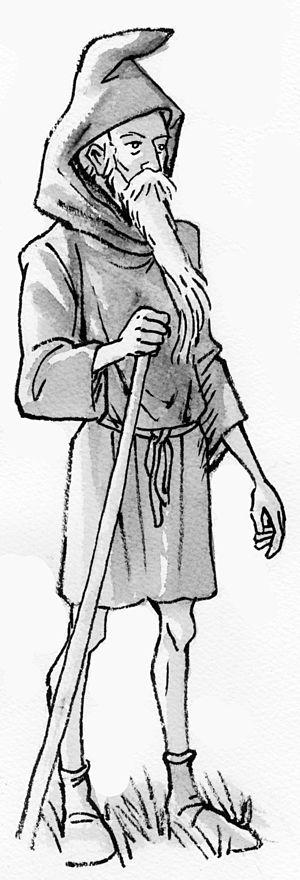
Tantugou, personnage mythique des Pyrénées
La mythologie pyrénéenne est l'ensemble des récits, contes, légendes et croyances diverses qui se rapportent directement à la chaîne des Pyrénées et à ses piémonts nord et sud.
Tantugou est un personnage de la mythologie pyrénéenne. Il était supposé vivre dans les vallées du Comminges proches de Luchon : les vallées du Larboust et d'Oueil, les vallées d'Aure et du Louron.